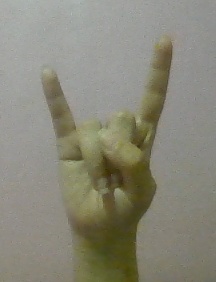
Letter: la